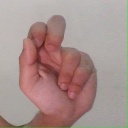
अक्षर: ढ